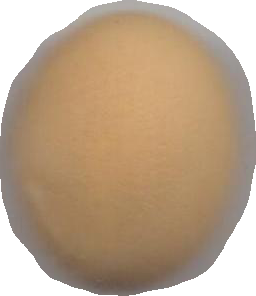
Variety: Grobogan